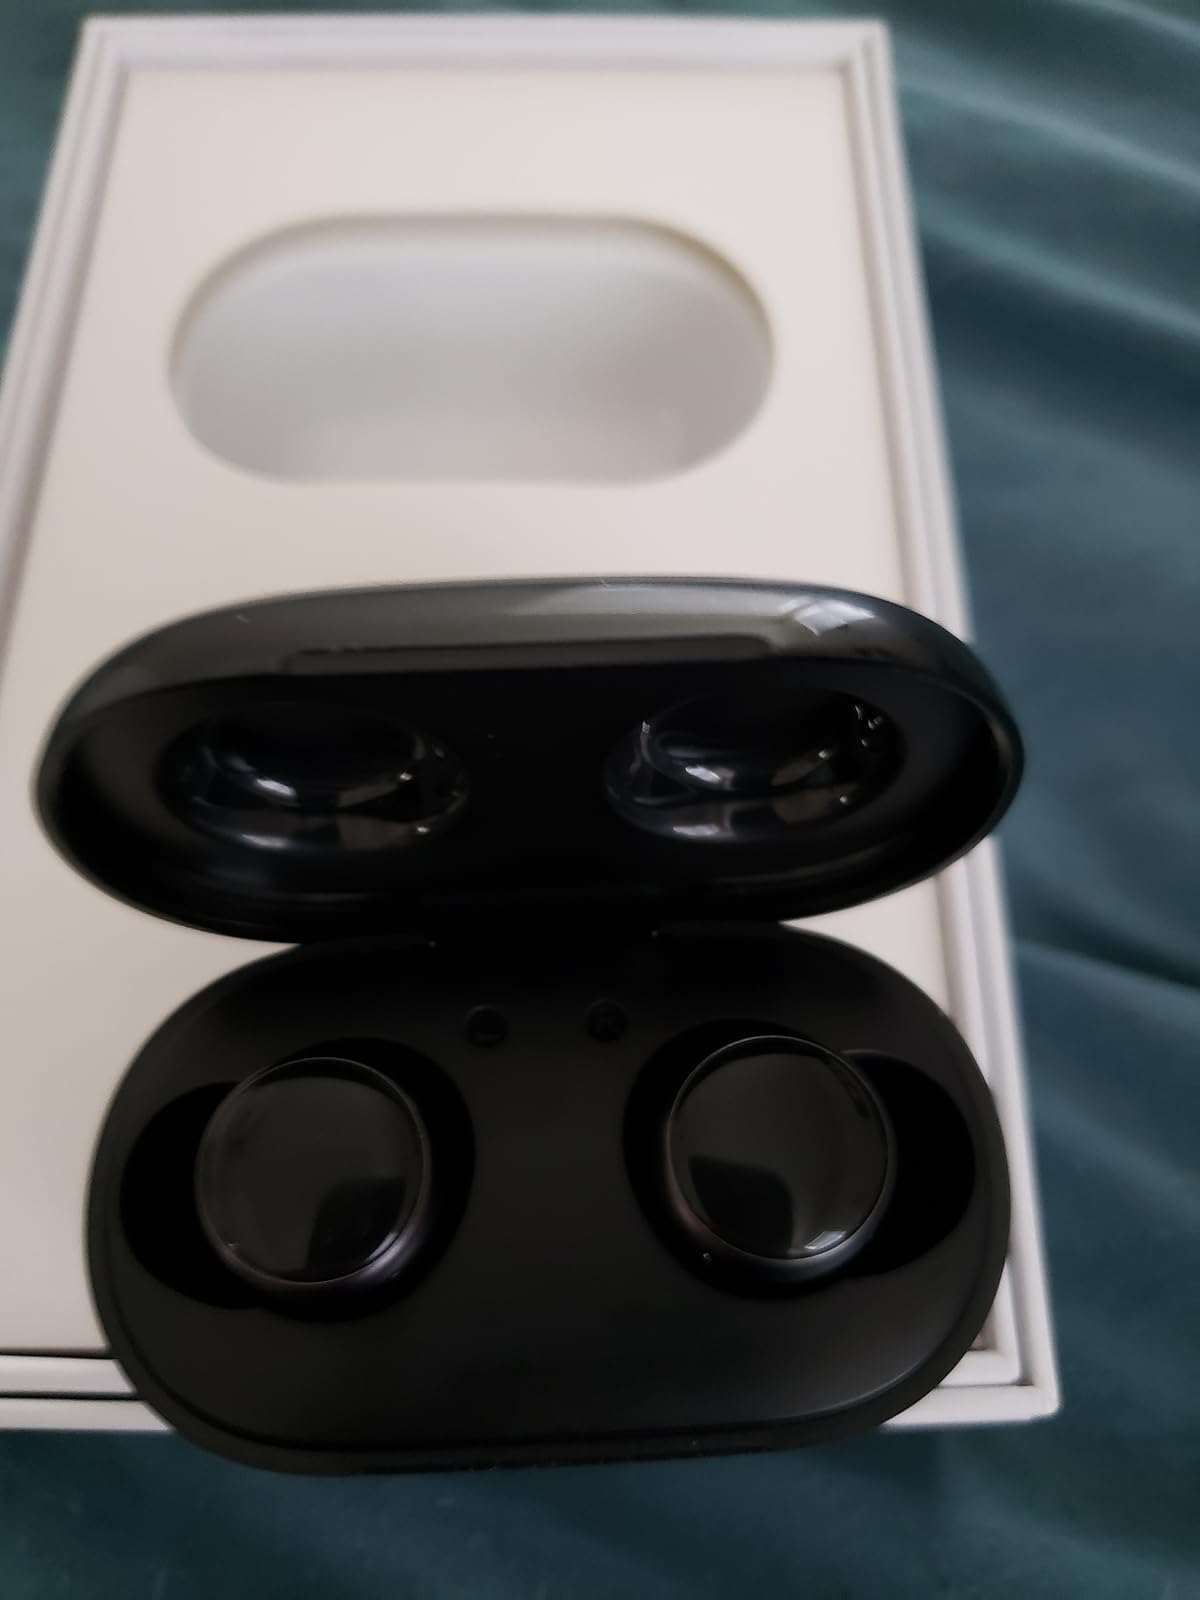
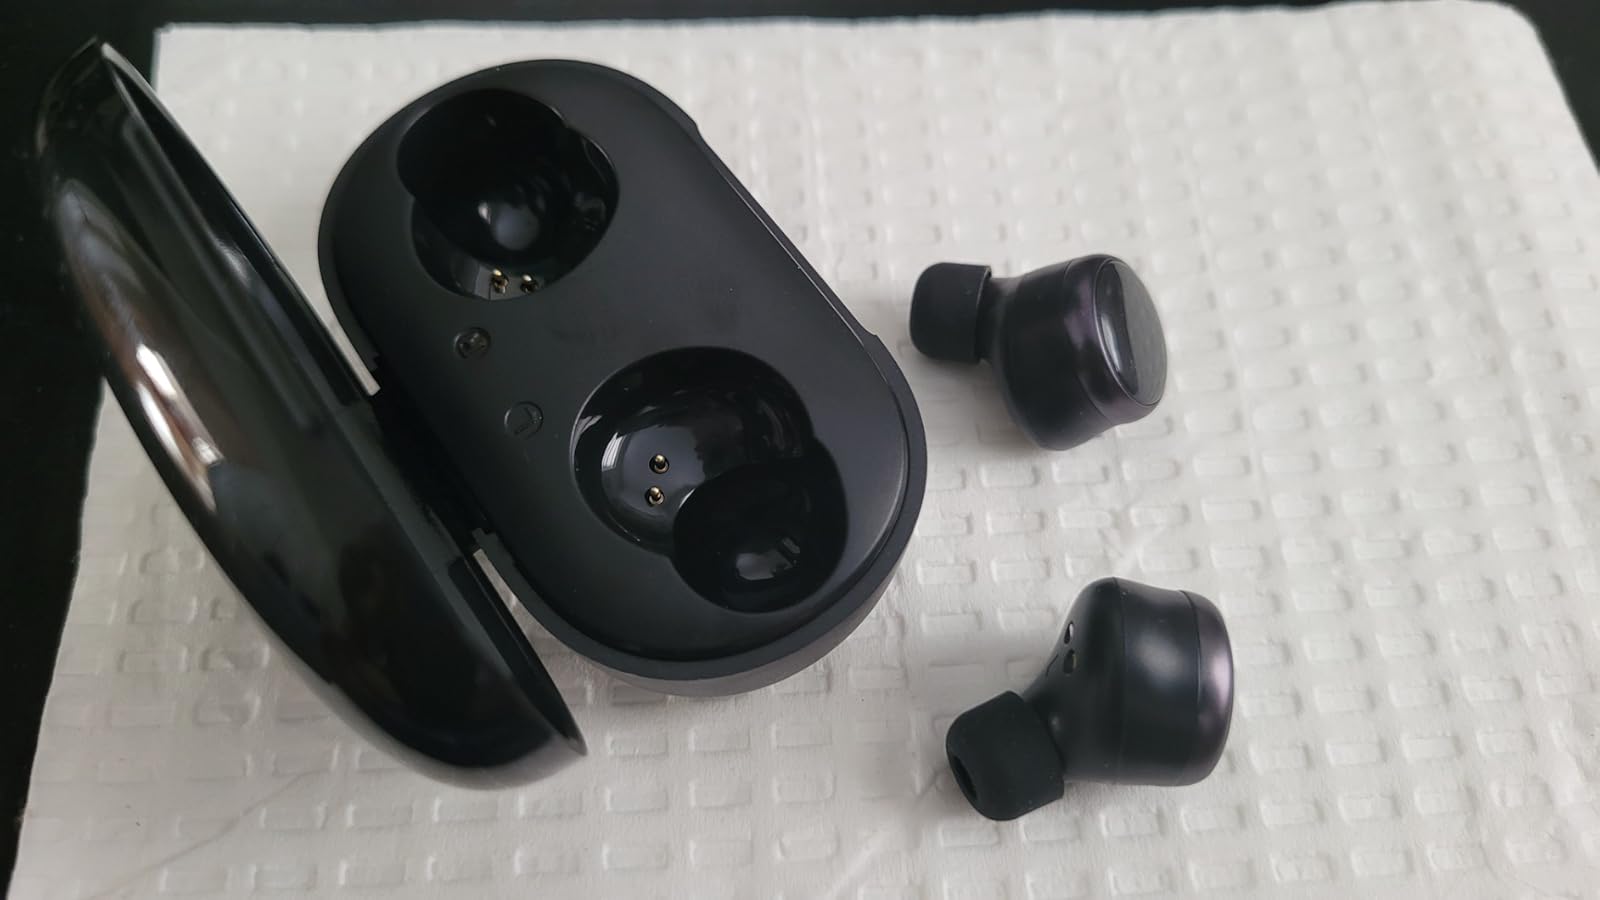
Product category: earbuds
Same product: yes